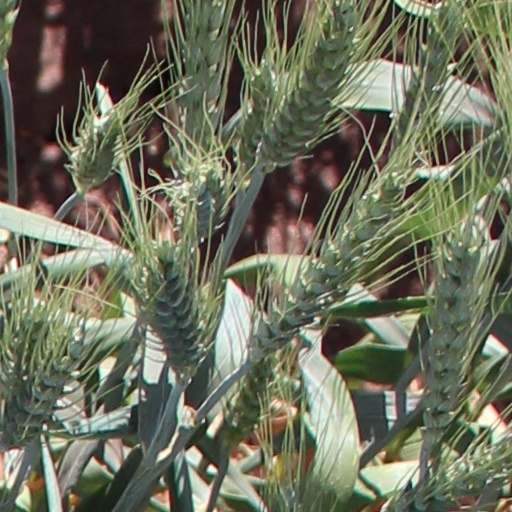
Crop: wheat